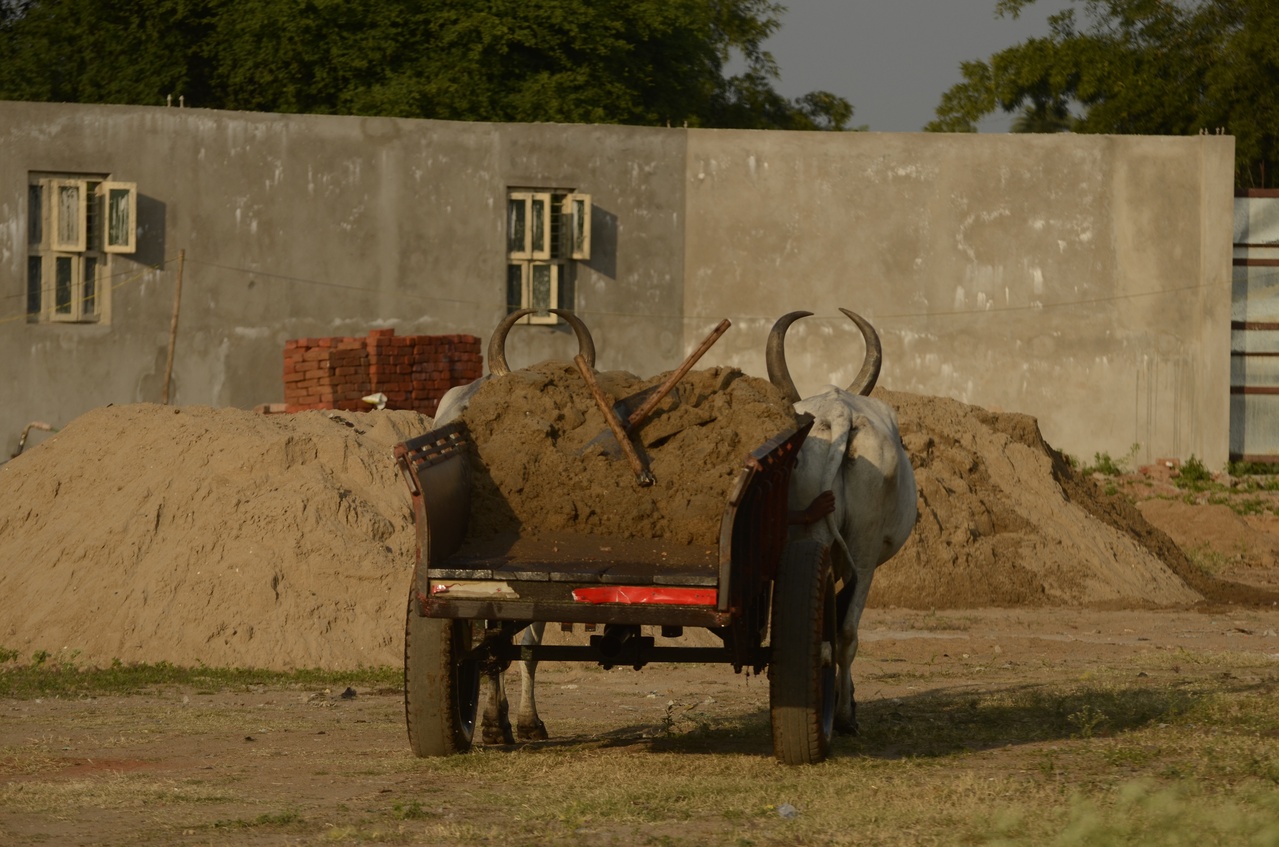
sand mined from river and carried in bullock cart in Thanjavur, Tamil Nadu3